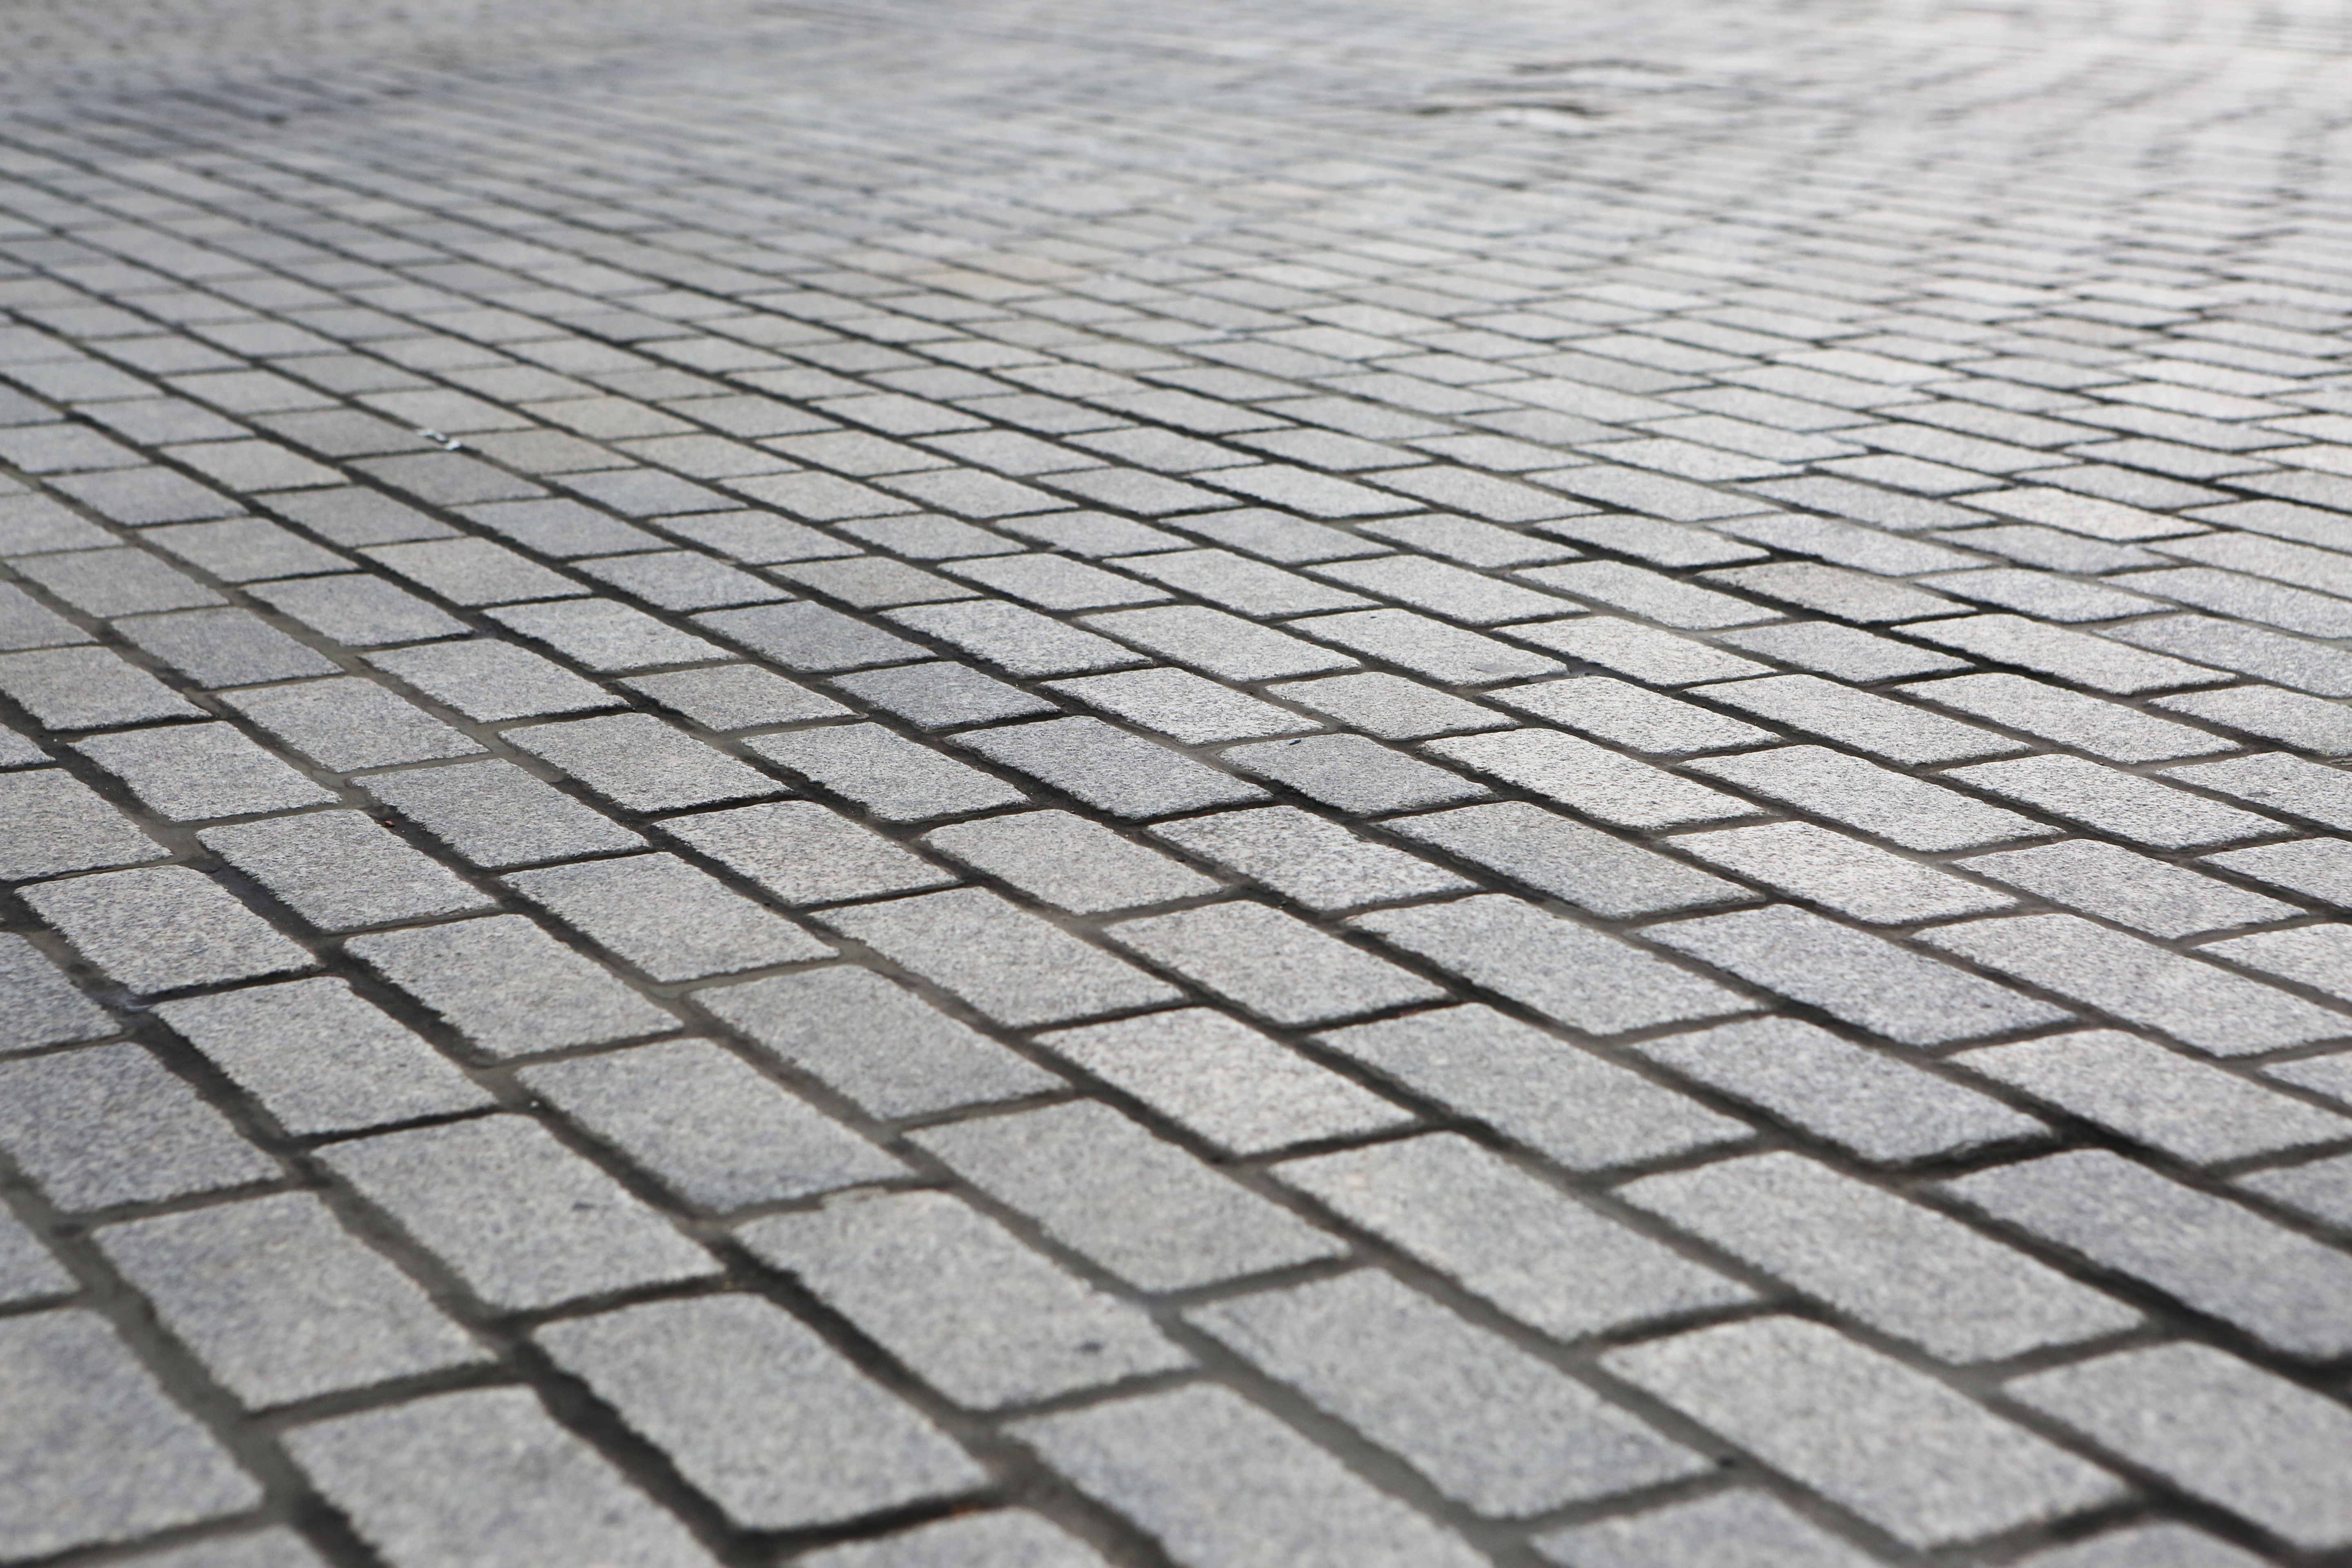
path, sidewalk, floor, roof, cobblestone, asphalt, walkway, pattern, brick, lane, material, lines, driveway, flooring, road surface, stone pavement, outdoor structure